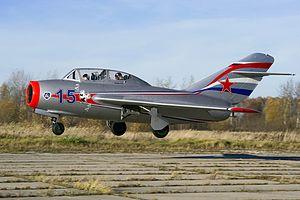
Iouri ou Youri Alexeïevitch Gagarine, né le 9 mars 1934 et mort le 27 mars 1968, est le premier homme à avoir effectué un vol dans l'espace au cours de la mission Vostok 1 le 12 avril 1961, dans le cadre du programme spatial soviétique.